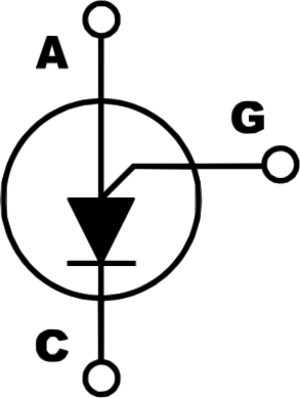
Programmérbar unijunction-transistor
Kredsløbssymbol for den programmérbare unijunction-transistor (PUT).
En programmérbar unijunction-transistor eller PUT, er en nær fætter til tyristoren. Ligesom med tyristoren består den af fire P-N-lag og har en anode og en katode forbundet til det første og sidste lag – og en gate forbundet til én af de indre lag.